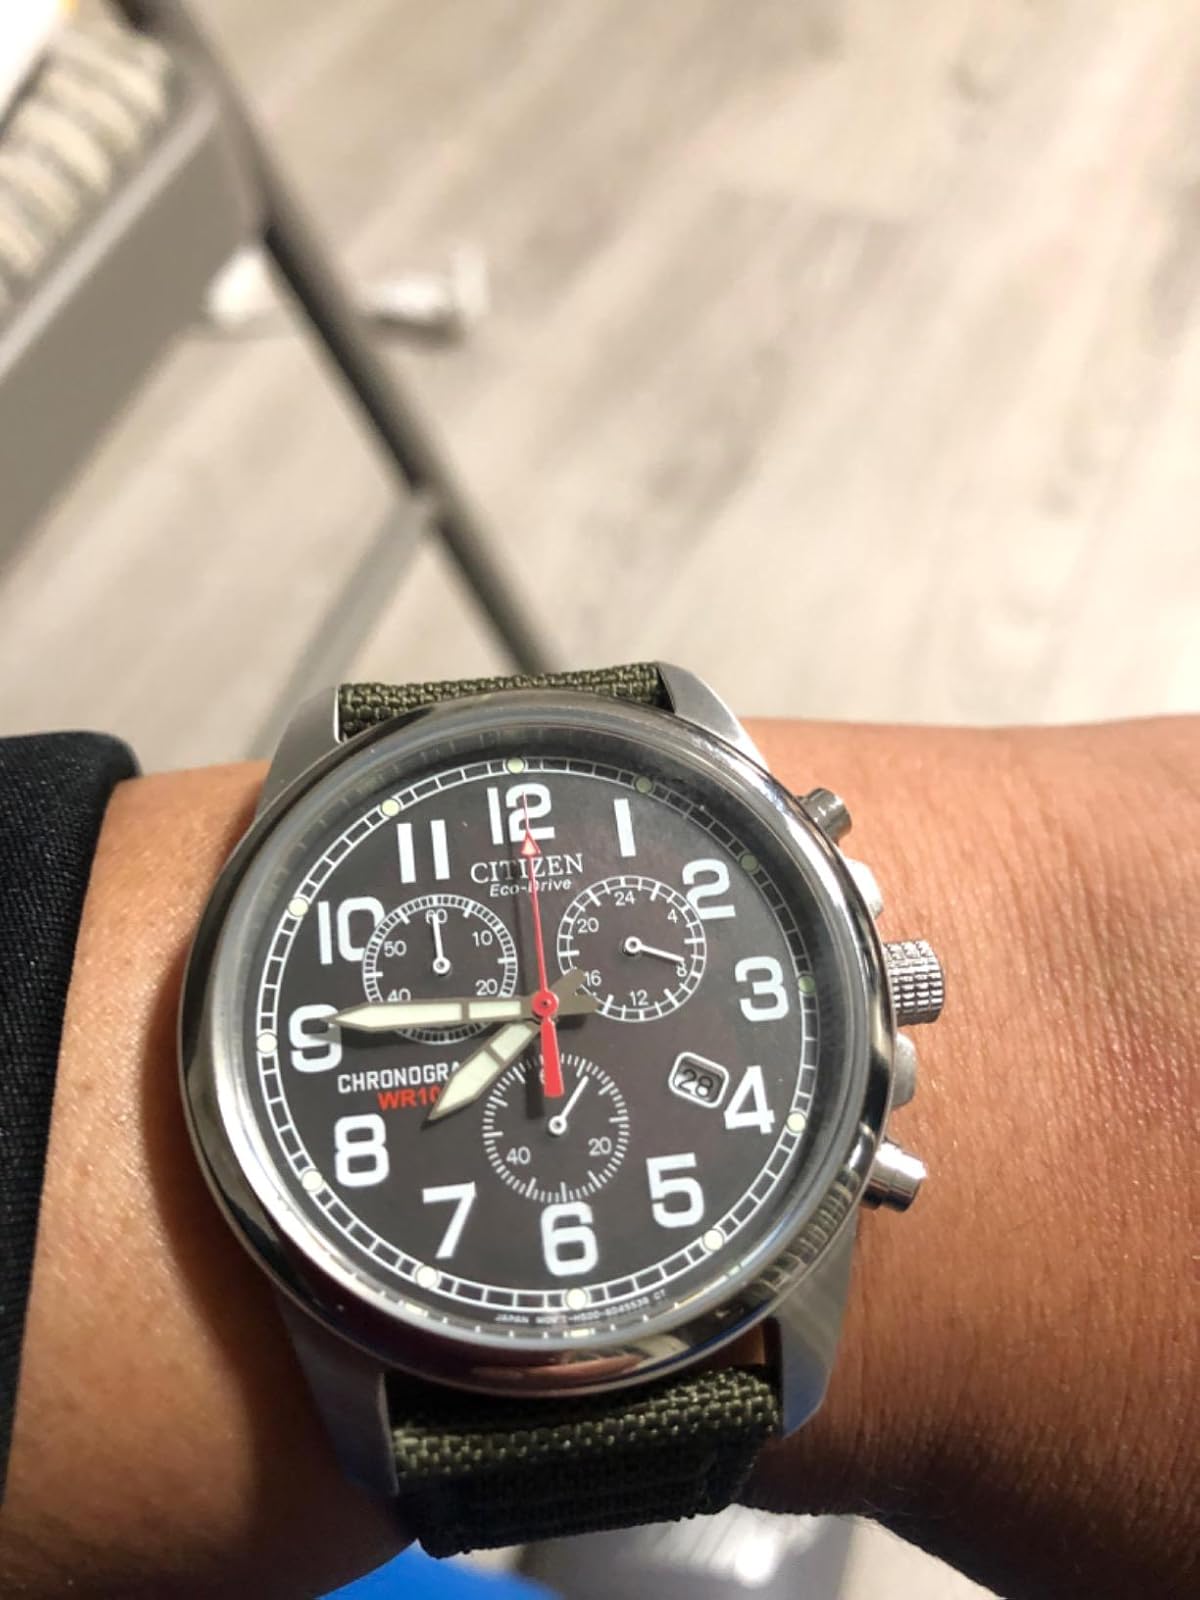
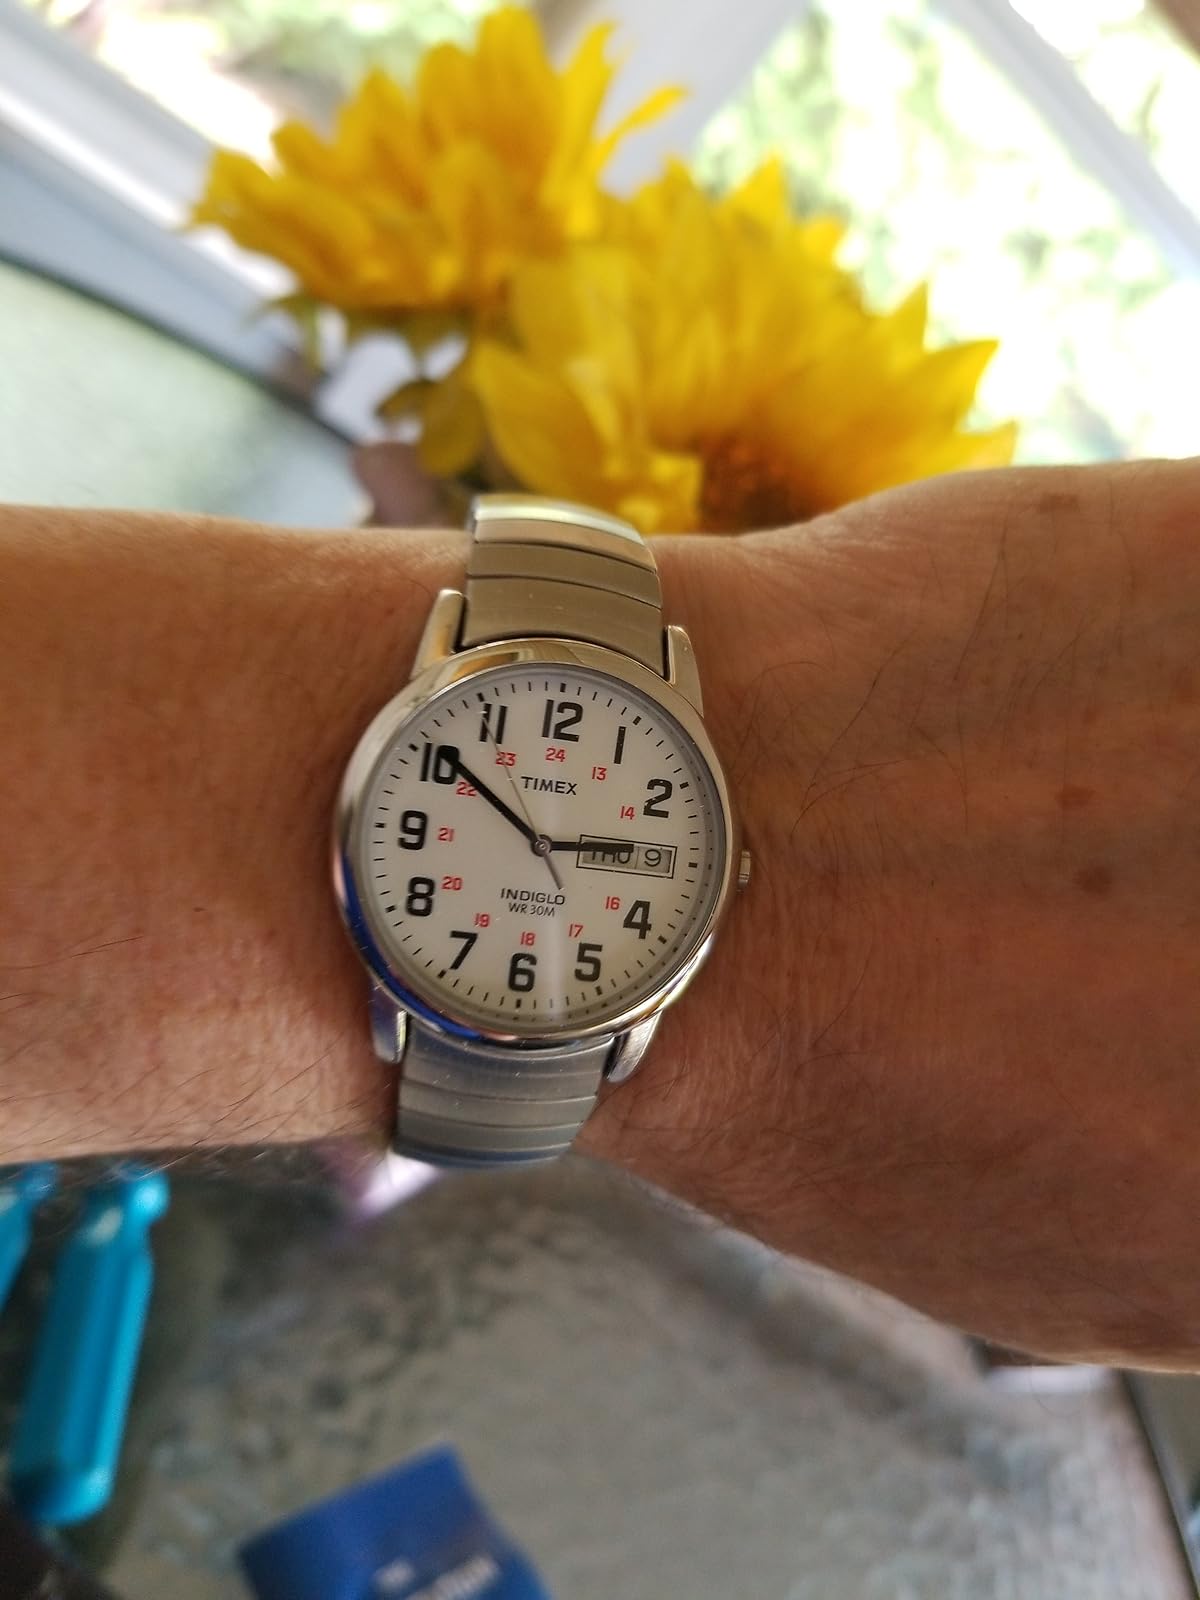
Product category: accessories_watch
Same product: no